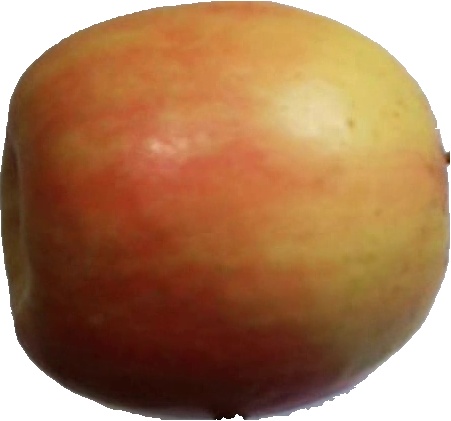
Label: apple_pink_lady_1